Paris Opera

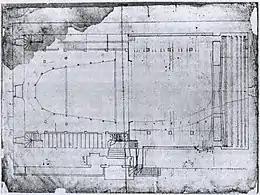
Vigarani's plan of the Salle du Palais-Royal

After Molière's death in 1673, his troupe merged with the players at the Théâtre du Marais to form the Théâtre Guénégaud (at the same theatre that had been used by the Académie d'Opéra), and no longer needed the theatre built by Richelieu at his residence the Palais-Royal, near the Louvre. (In 1680 the troupe at the Guénégaud merged again with the players from the Hôtel de Bourgogne forming the Comédie-Française.) Richelieu's theatre had been designed by Jacques Le Mercier and had opened in 1641, and unlike the huge theatre at the Tuileries Palace, which could accommodate 6,000 to 8,000 spectators, was of a size consistent with good acoustics. Lully greatly desired a better theatre and persuaded the king to let him use the one at the Palais-Royal free of charge. The Théâtre du Palais-Royal had been altered in 1660 and 1671, but Lully, with 3,000 "livres" received from the king, had further changes made by Vigarani in 1674.